South Australian Mounted Rifles

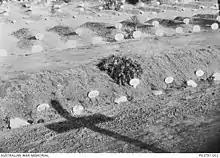
Graves with one marked with a wreath, a shadow of a cross in the foreground

The first contingent suffered casualties of two killed or died of wounds, one captured, and three died of disease, while the only casualties of the second contingent were four died of disease. Captain John Henry Stapleton of the first contingent received the Distinguished Service Order, along with Captain Joseph Francis Humphris of the second contingent. Four men of the second contingent received the Distinguished Conduct Medal. In addition, Reade was appointed a Companion of the Order of the Bath.